Vyros Gorge

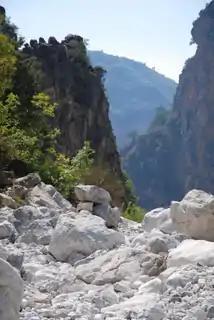

The Vyros Gorge is a deep river gorge situated in the 'Outer Mani' region of the Peloponnese in southern Greece. It runs from the foot of Profitis Ilias (the highest mountain of the Taygetus range) to Kardamyli. In Summer it remains bone dry, however in winter it is known to flood spectacularly, turning into a river which often carries debris such as tree branches and rocks to its mouth in the town of Kardamili, where it empties into the Messenian Gulf, a part of the Ionian Sea.